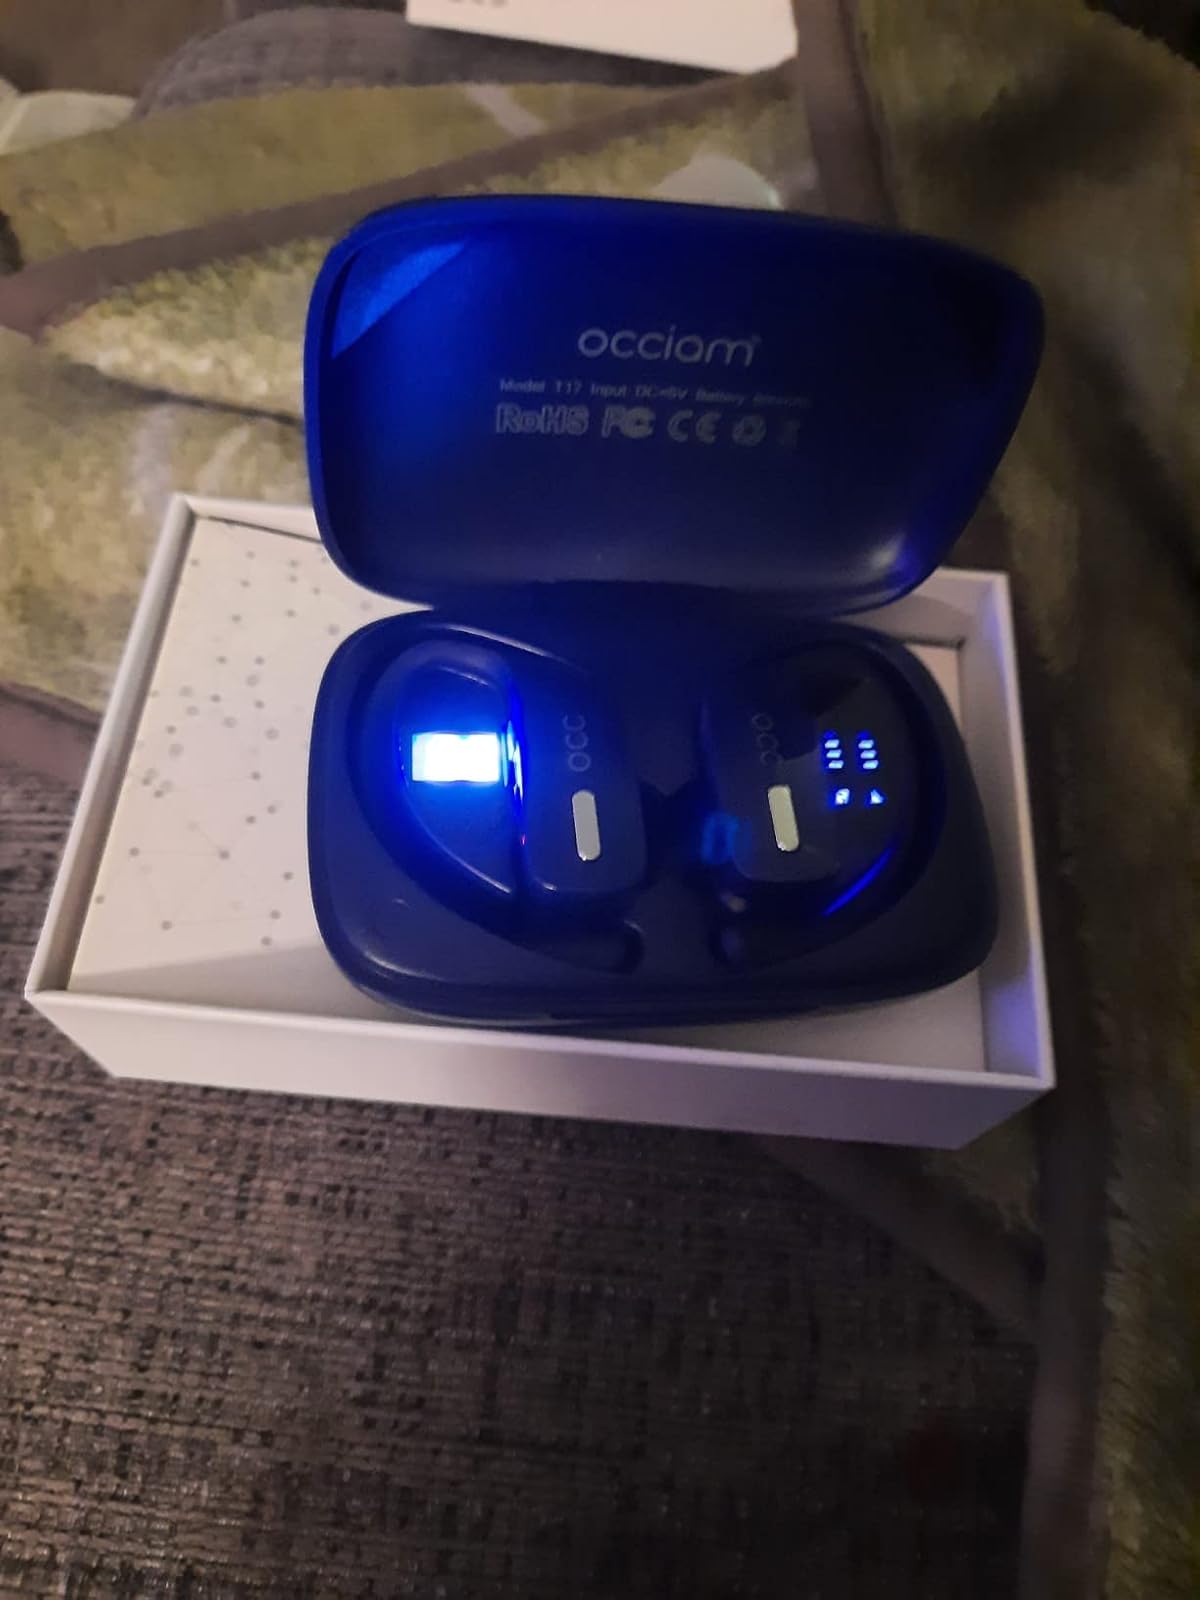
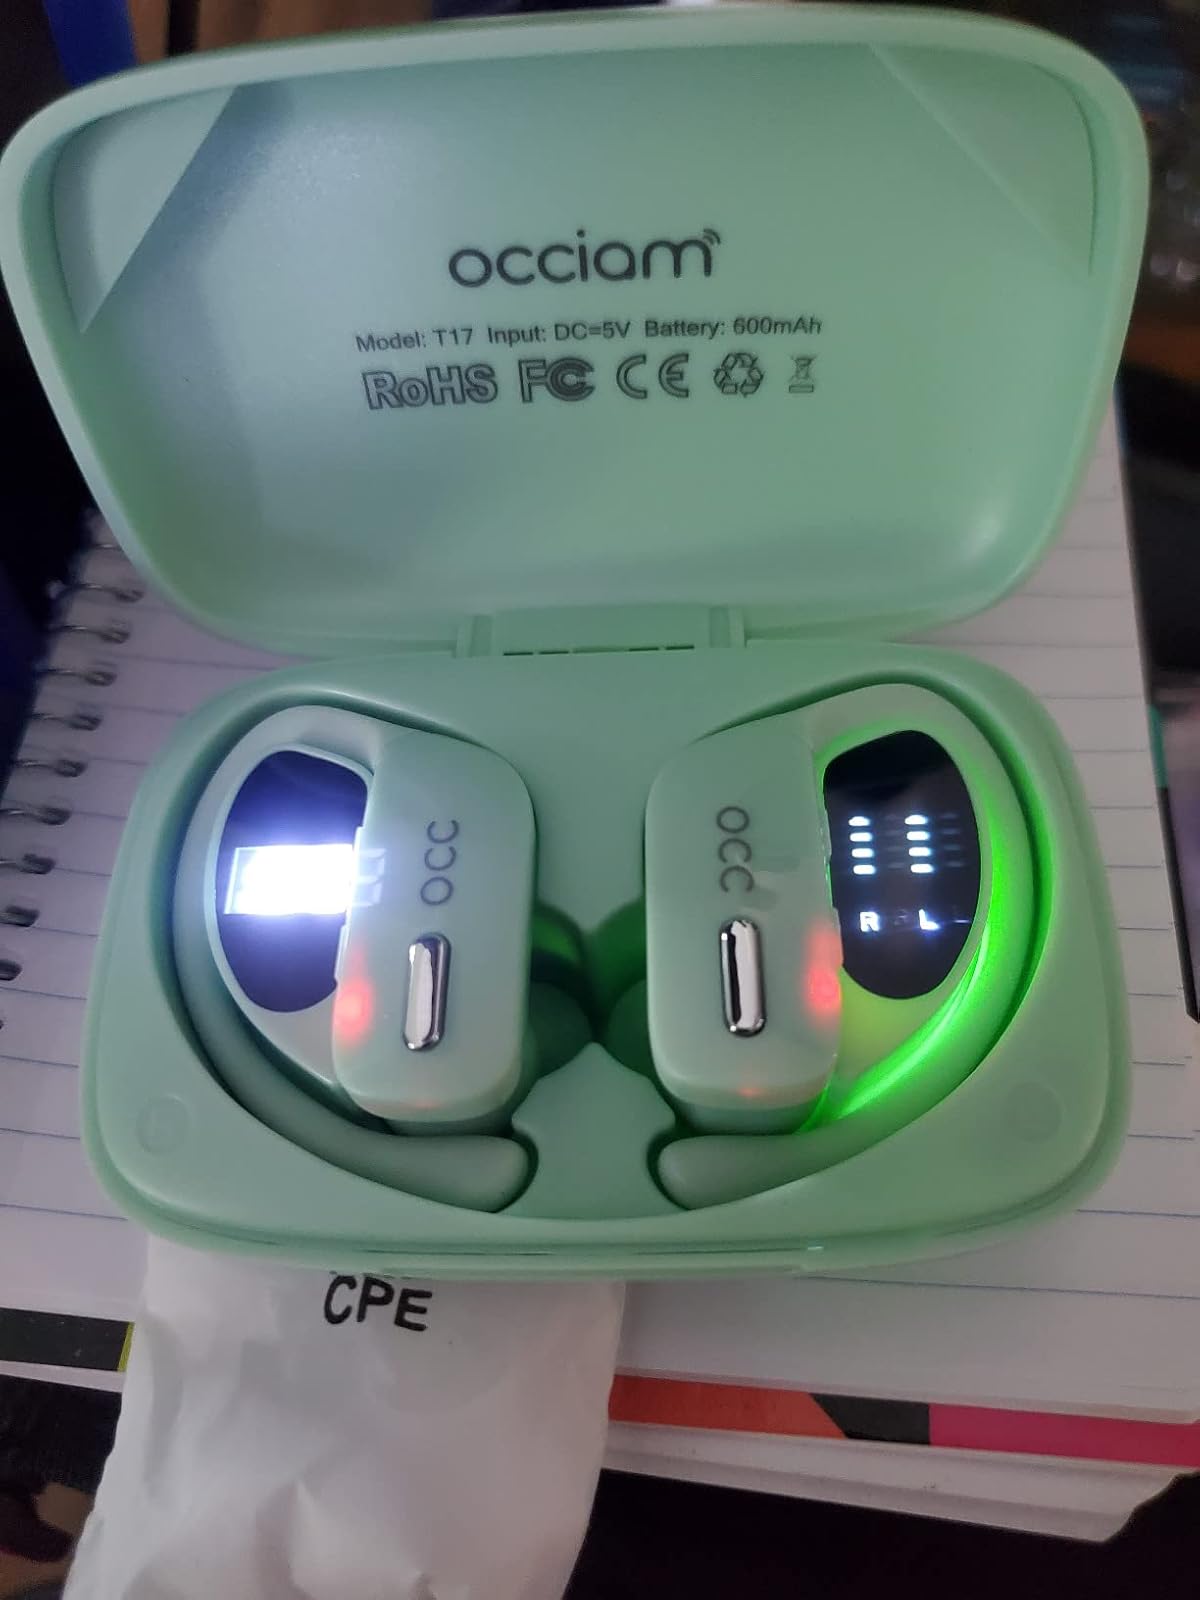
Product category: earbuds
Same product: no